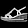
Label: Sandal